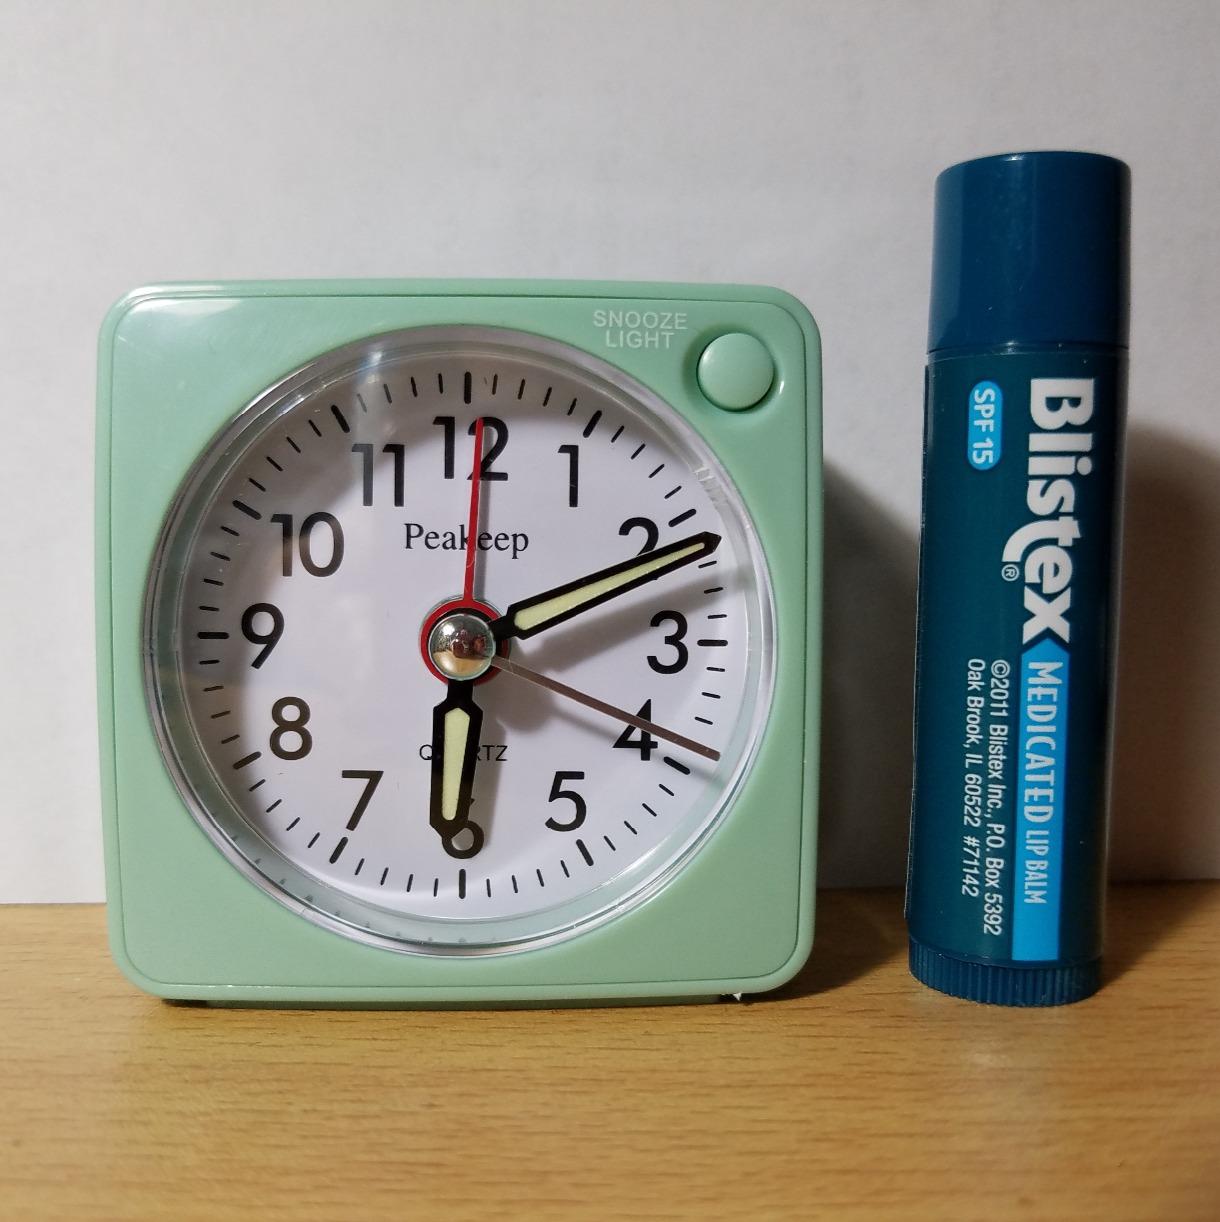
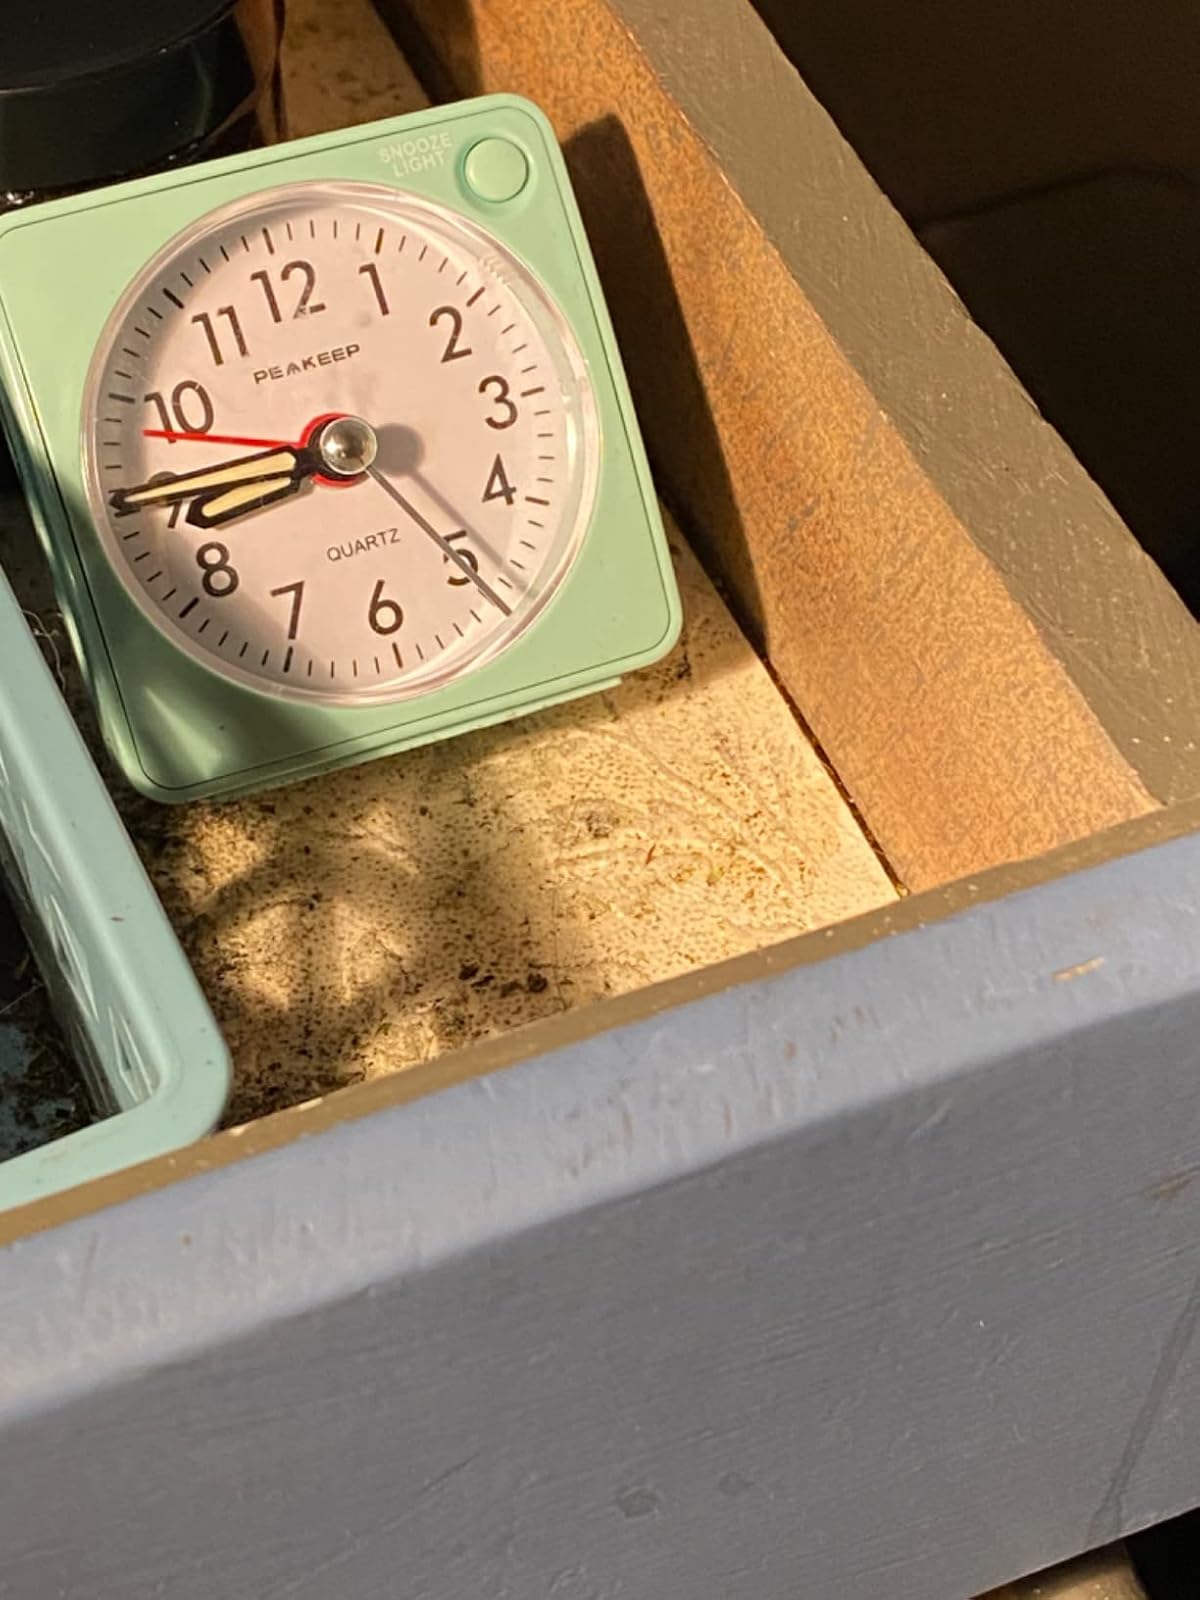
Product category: clock
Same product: yes